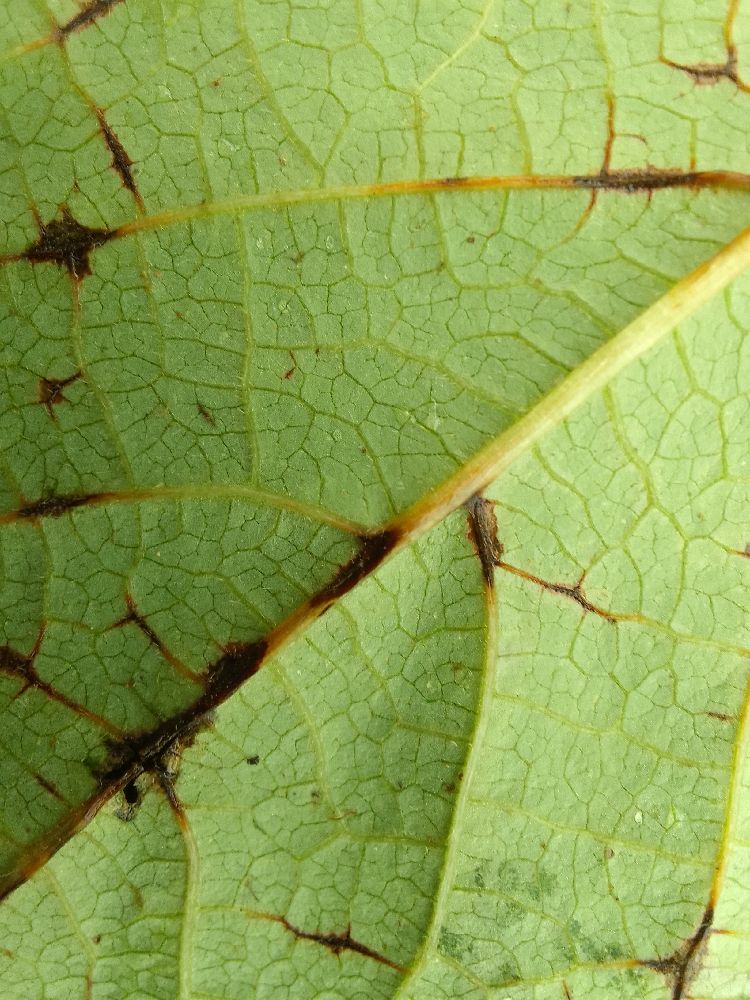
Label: anthracnose